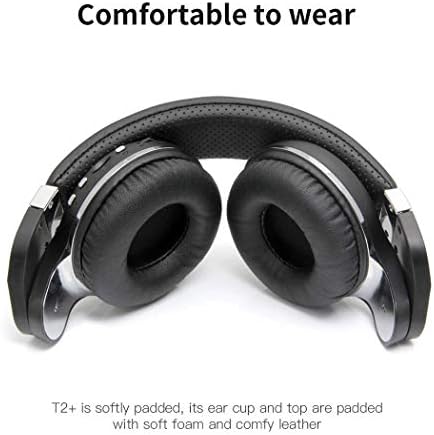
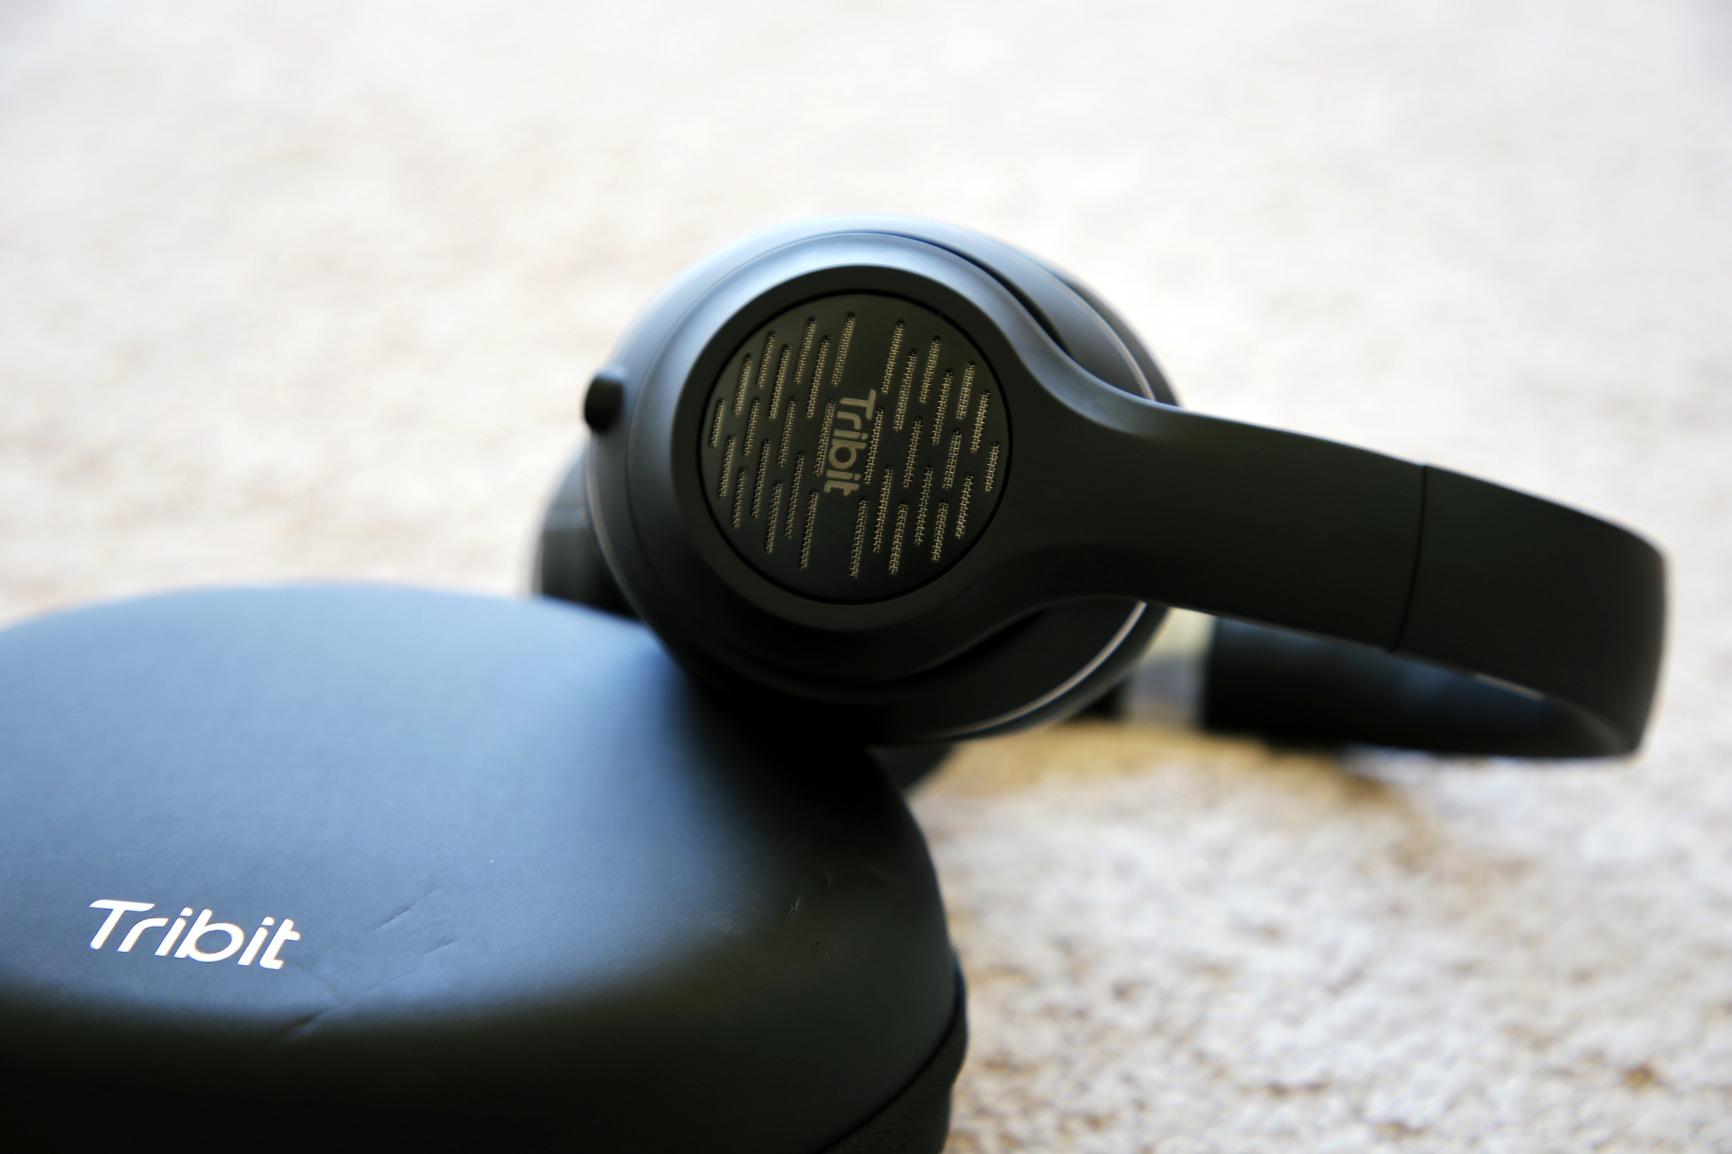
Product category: headphones
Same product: no